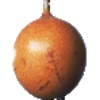
Label: granadilla